Bulevardul Magheru

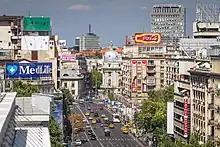
View towards the north

Bulevardul Magheru is a major street in central Bucharest. Built in the early 20th century, it is named after General Gheorghe Magheru.